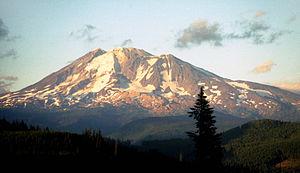
Le mont Adams, en anglais Mount Adams, du nom du président John Adams, est un volcan des États-Unis situé dans le Sud de l'État de Washington. Il fait partie de l'arc volcanique des Cascades, un arc volcanique regroupant plusieurs volcans dont le mont Saint Helens et le mont Rainier, et se situe dans la chaîne des Cascades. Culminant à 3 742 mètres d'altitude, sa dernière éruption remonte aux alentours de 950. Néanmoins, il reste surveillé car la présence d'une importante calotte glaciaire à son sommet et sur ses flancs constitue une menace pour les populations environnantes si le volcan venait à se réveiller en faisant fondre ses glaciers.
L'écorégion appelée par le WWF forêts orientales de la chaîne des Cascades est une région montagneuse qui s’étend dans les États de Washington et de l’Oregon au nord-ouest des États-Unis jusqu’au nord de la Californie. Cette écorégion, composée essentiellement d'une forêt de conifères, occupe 55 200 km² et se compose en grande partie de la section orientale de la chaîne des Cascades.